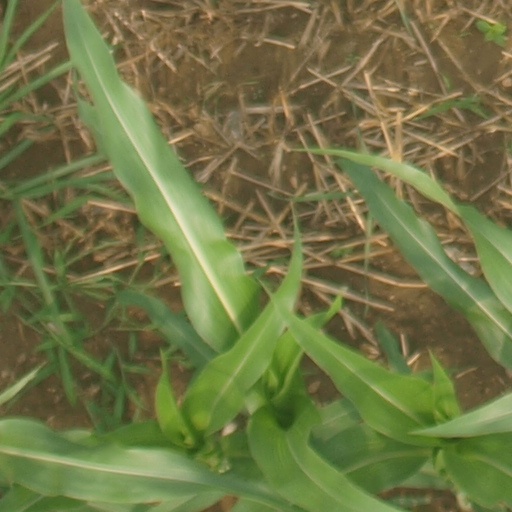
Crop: maize; corn